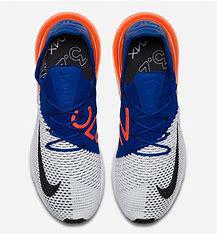
Brand: Nike
Model: Air Max 270 Flyknit